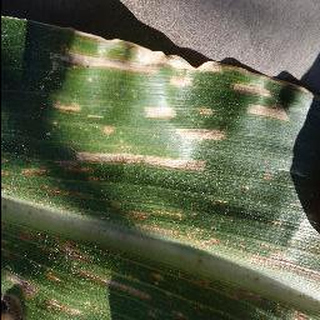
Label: corn_cercospora_leaf_spot